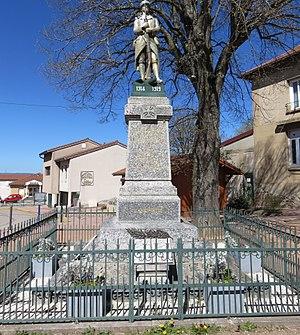
Monument aux morts de Saint-Maurice-en-Gourgois (Loire, France).
Saint-Maurice-en-Gourgois est une commune française située dans le département de la Loire, en région Auvergne-Rhône-Alpes.